The Spitfire (1924 film)

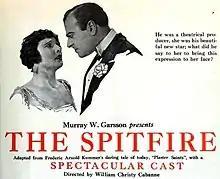
Advertisement

The Spitfire is a 1924 American silent society drama film directed by Christy Cabanne and starring Betty Blythe and Lowell Sherman.